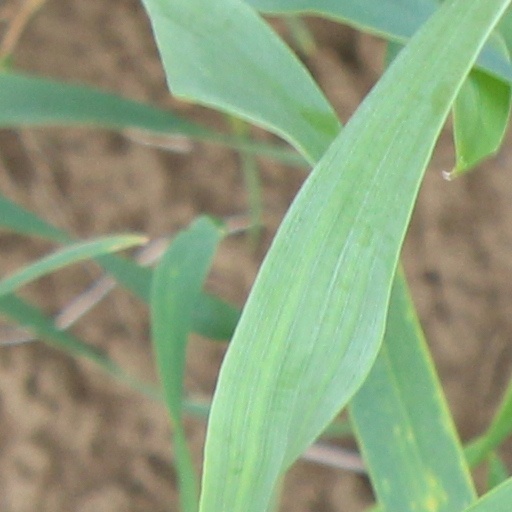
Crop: wheat